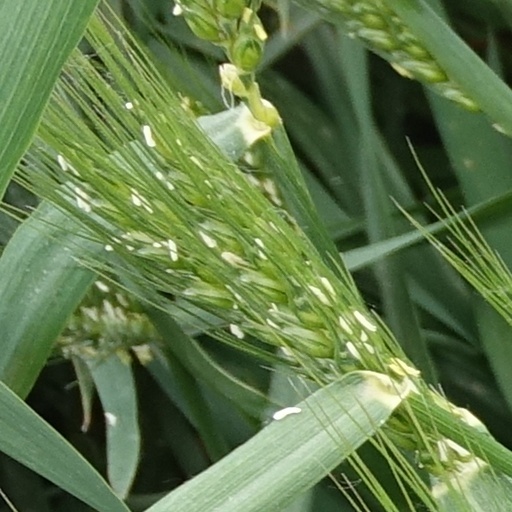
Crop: wheat